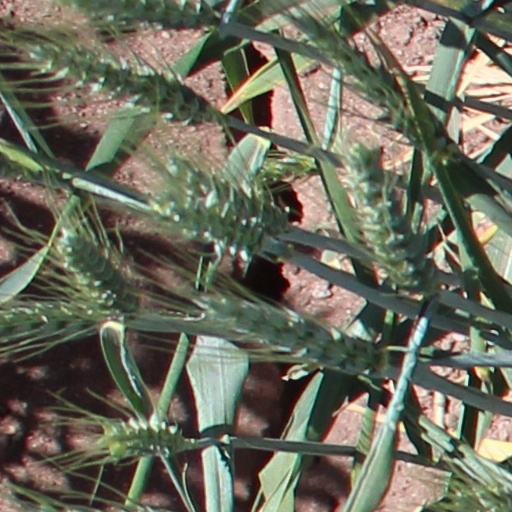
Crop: wheat